Hemolytic disease of the newborn

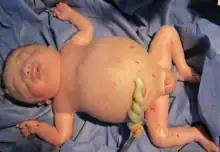
Newborn infant with Rhesus disease, a type of hemolytic disease of the newborn, suffering from hydrops fetalis (edema caused by heart failure). The infant did not survive.

Signs of hemolytic disease of the newborn include a positive direct Coombs test (also called direct agglutination test), elevated cord bilirubin levels, and hemolytic anemia. It is possible for a newborn with this disease to have neutropenia and neonatal alloimmune thrombocytopenia as well. Hemolysis leads to elevated bilirubin levels. After delivery, bilirubin is no longer cleared (via the placenta) from the neonate's blood and the symptoms of jaundice (yellowish skin and yellow discoloration of the whites of the eyes, or icterus) increase within 24 hours after birth. Like other forms of severe neonatal jaundice, there is the possibility of the neonate developing acute or chronic kernicterus, however the risk of kernicterus in HDN is higher because of the rapid and massive destruction of blood cells. Isoimmunization is a risk factor for neurotoxicity and lowers the level at which kernicterus can occur. Untreated profound anemia can cause high-output heart failure, with pallor, enlarged liver and/or spleen, generalized swelling, and respiratory distress.